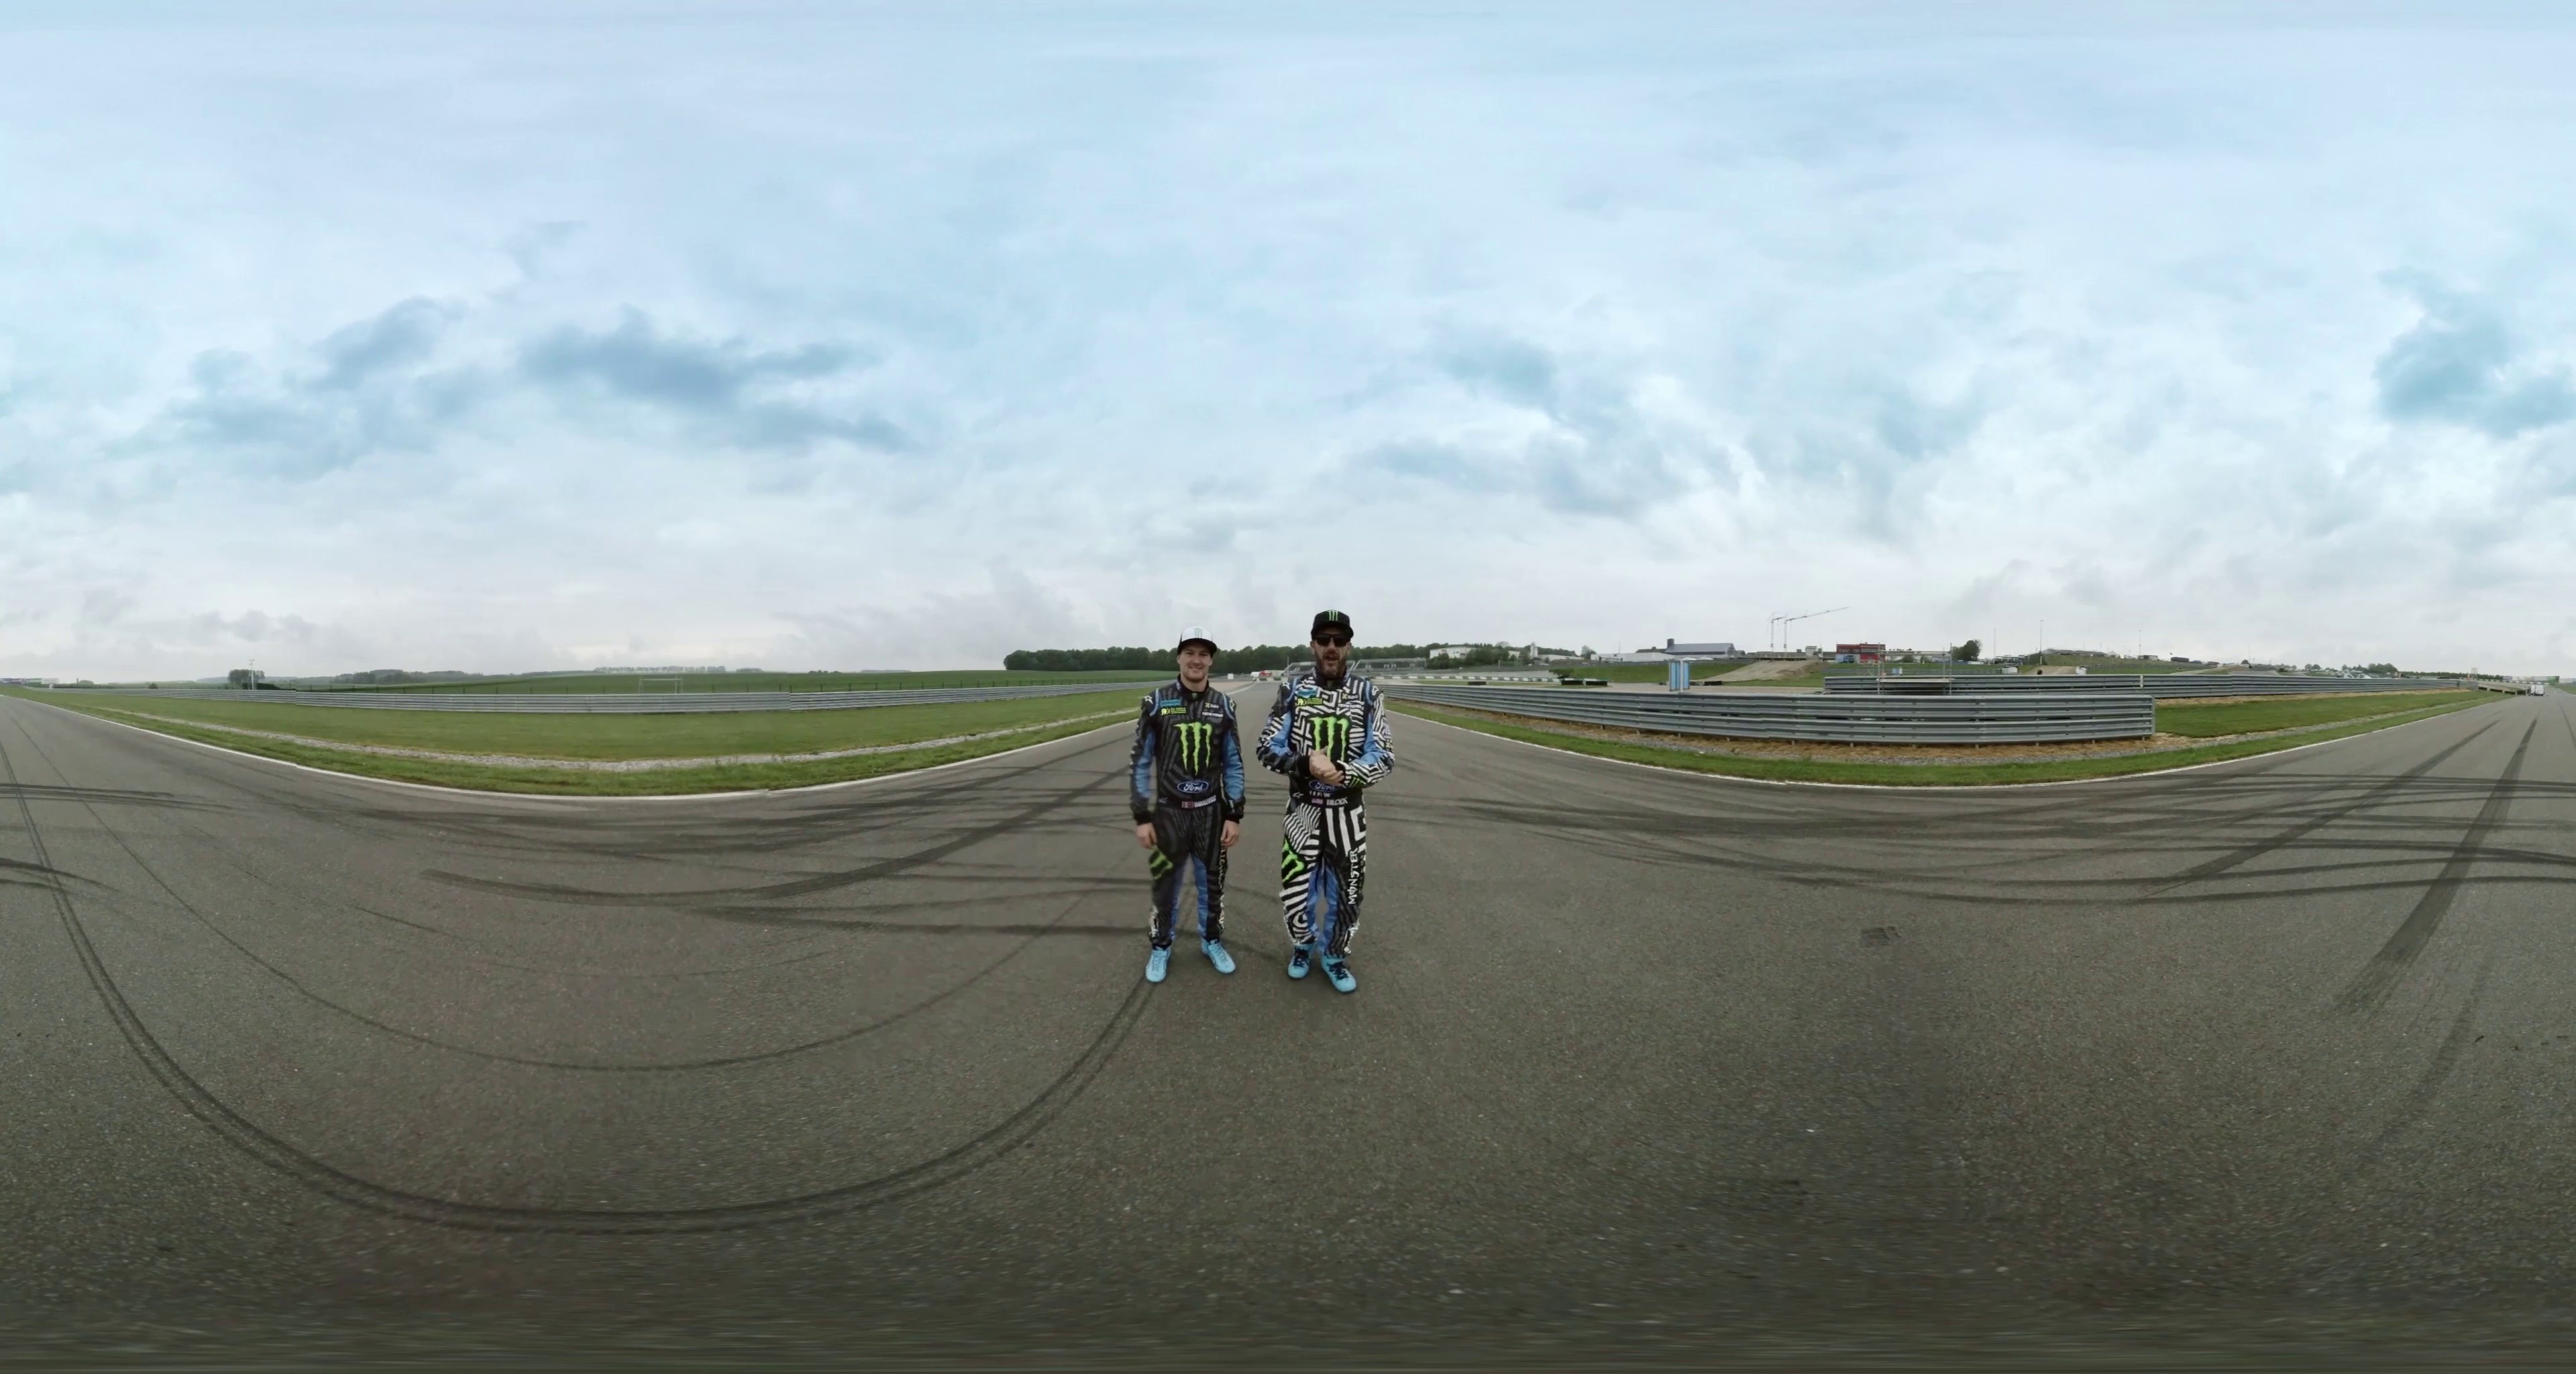
Referred object: Man in black hat and glasses

Referred object: the black-and-white zebra-patterned racing suit